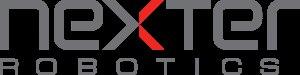
Nexter S.A. est un groupe industriel de l'armement appartenant à l'État français. Il fabrique du matériel militaire pour le combat terrestre, aéroterrestre, aéronaval et naval. Nexter résulte de la filialisation des différentes entités du groupe GIAT industries qui en devient la holding de tête. À sa création Nexter intégrait les filiales Systems, Munitions, Electronics et Mechanics.